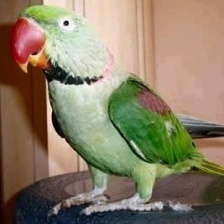
Species: ALEXANDRINE PARAKEET
Scientific name: PSITTACULA EUPATRIA